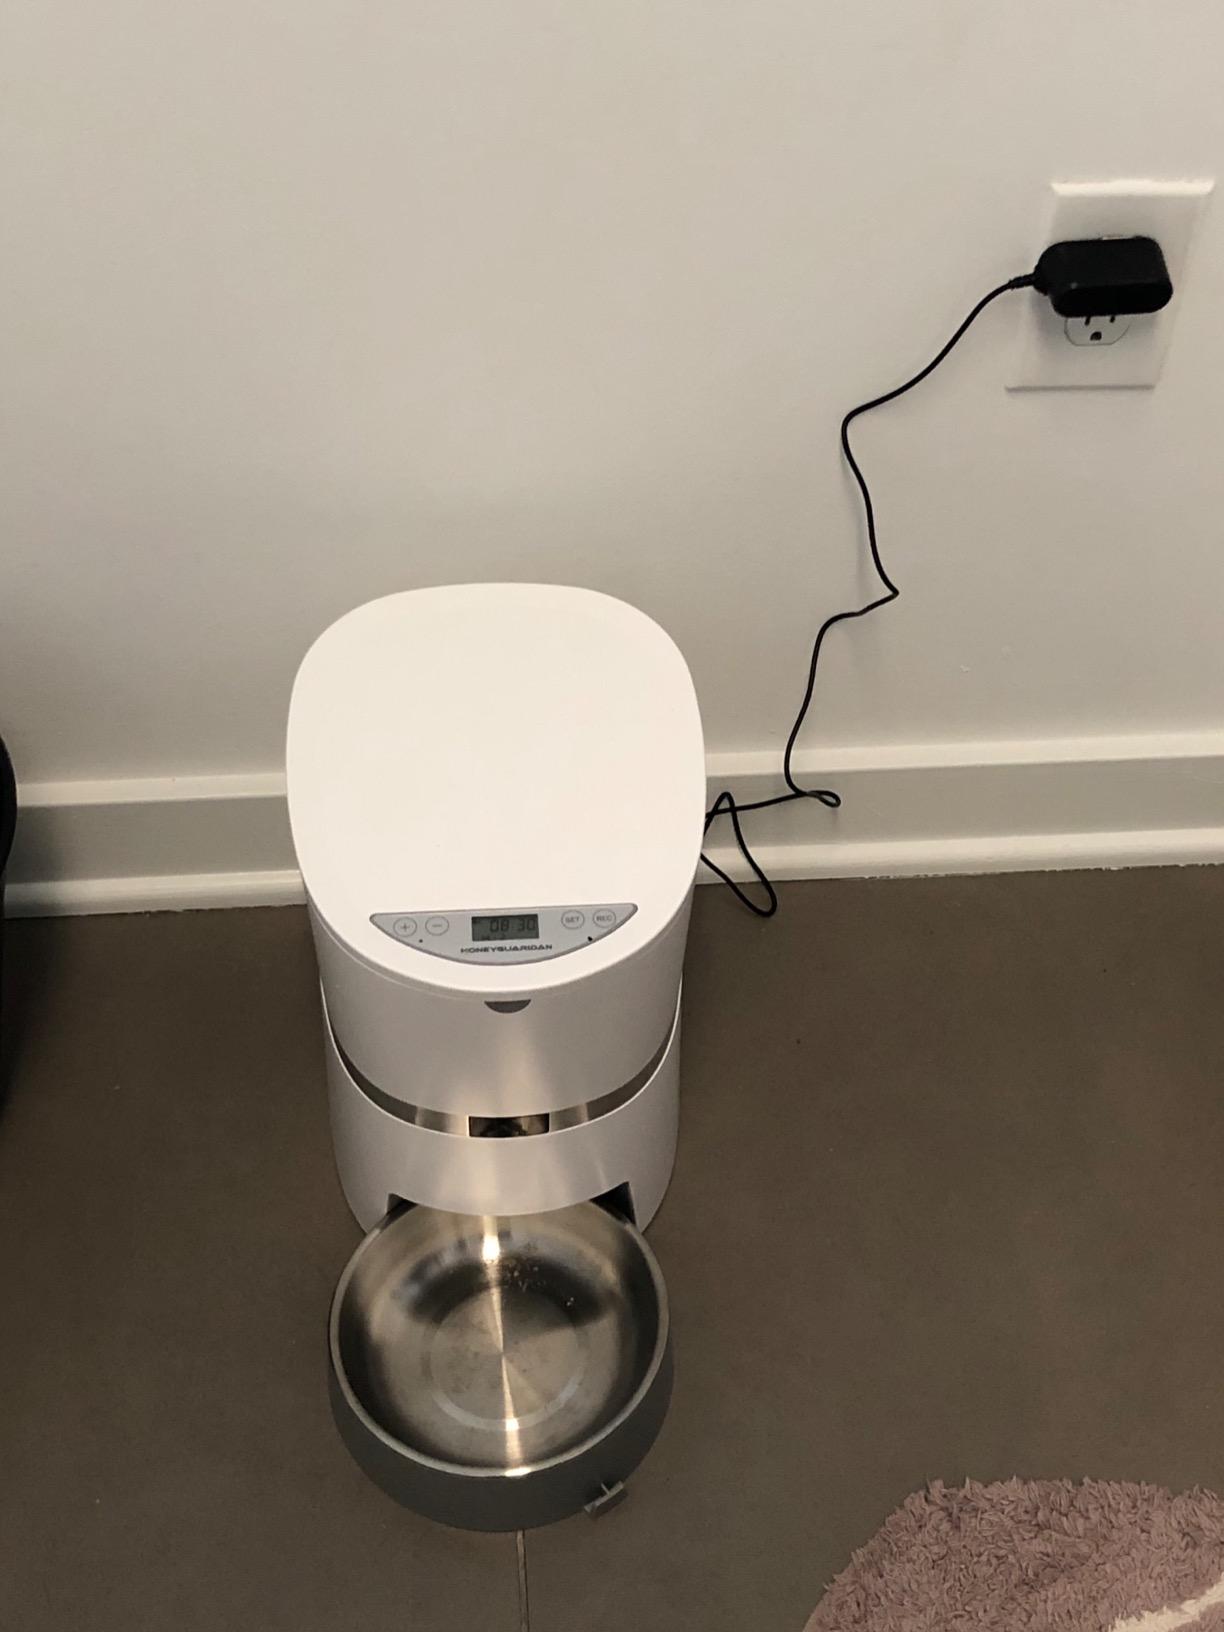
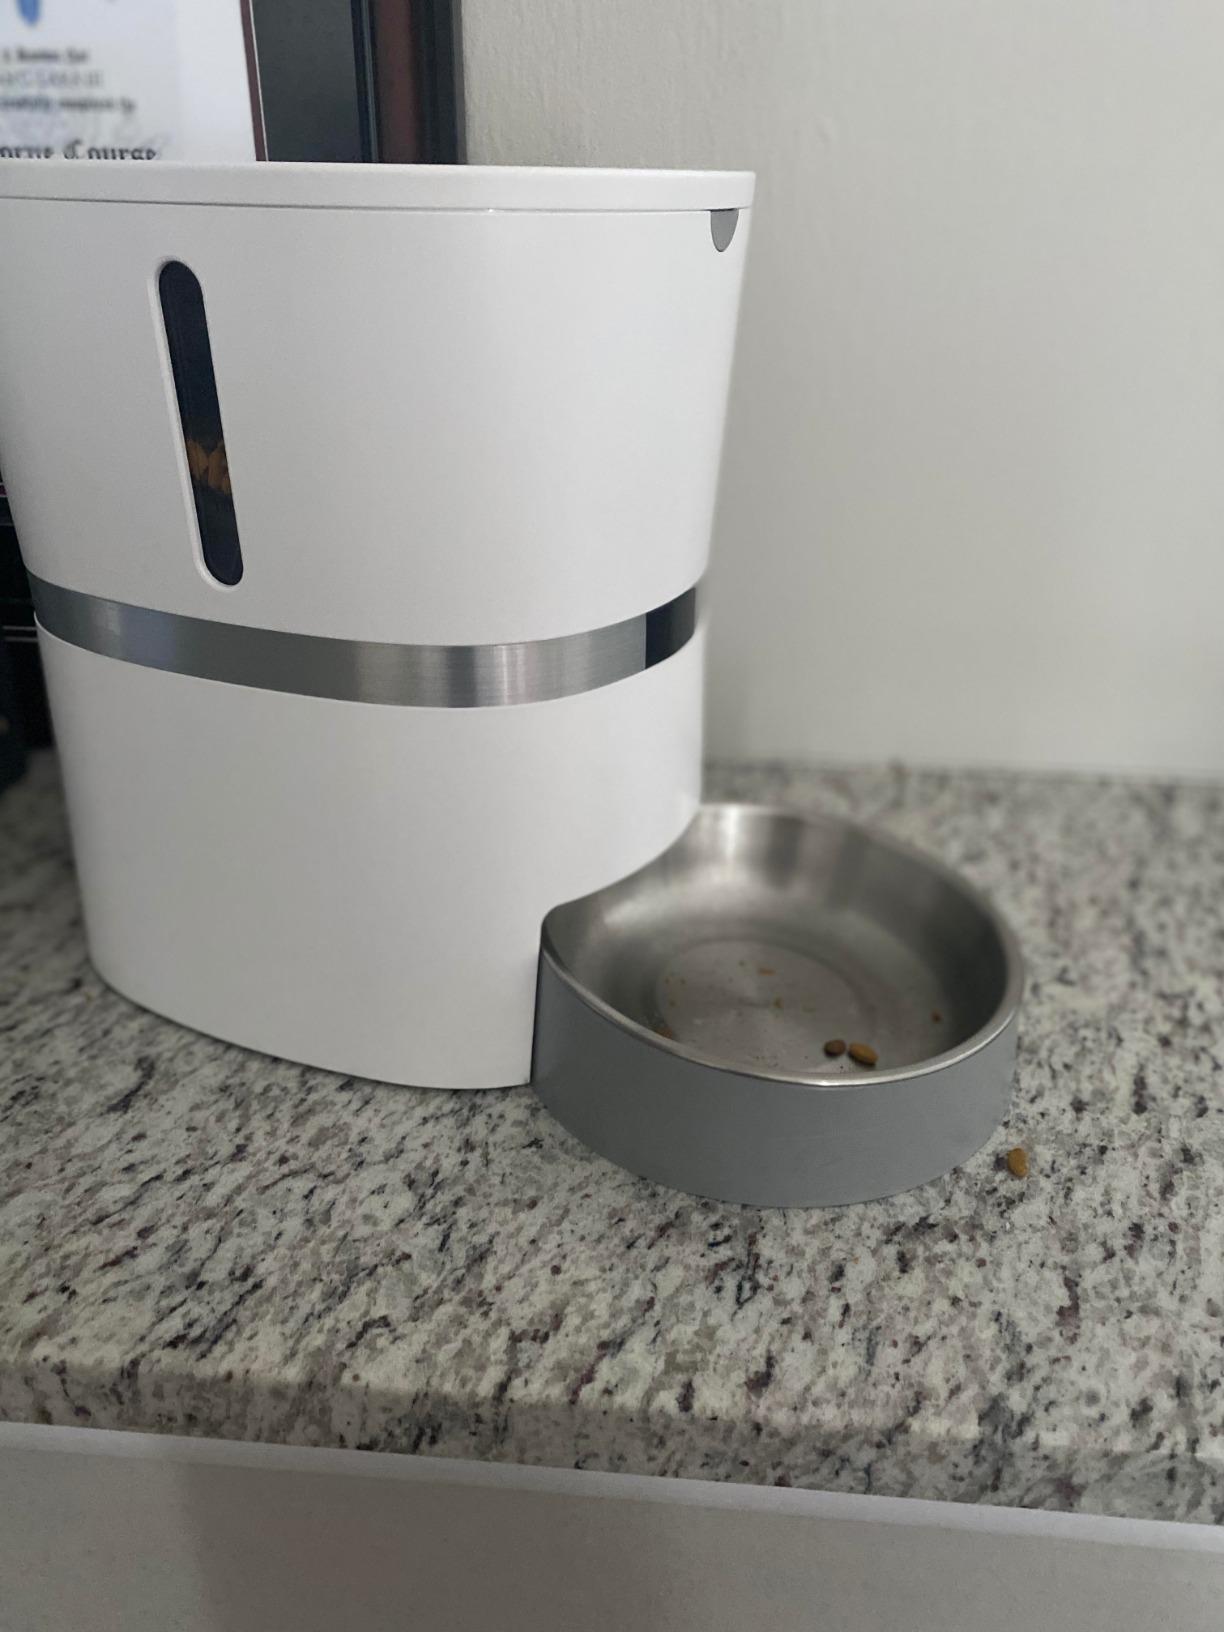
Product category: items_feeder
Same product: yes